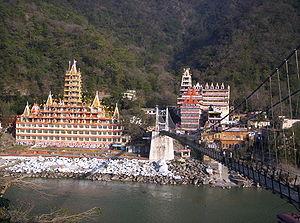
Rishikesh est une ville de l'État de l'Uttarakhand, dans le nord de l'Inde. Située aux pieds de l'Himalaya, la ville est connue comme cité de pèlerinage, elle attire de nombreux hindous et aussi également des occidentaux pour ses ashrams où le yoga est enseigné. Les Beatles ont rendu ce lieu célèbre en 1968, en venant y étudier la méditation transcendantale enseignée par le Maharishi Mahesh Yogi dans son Ashram.